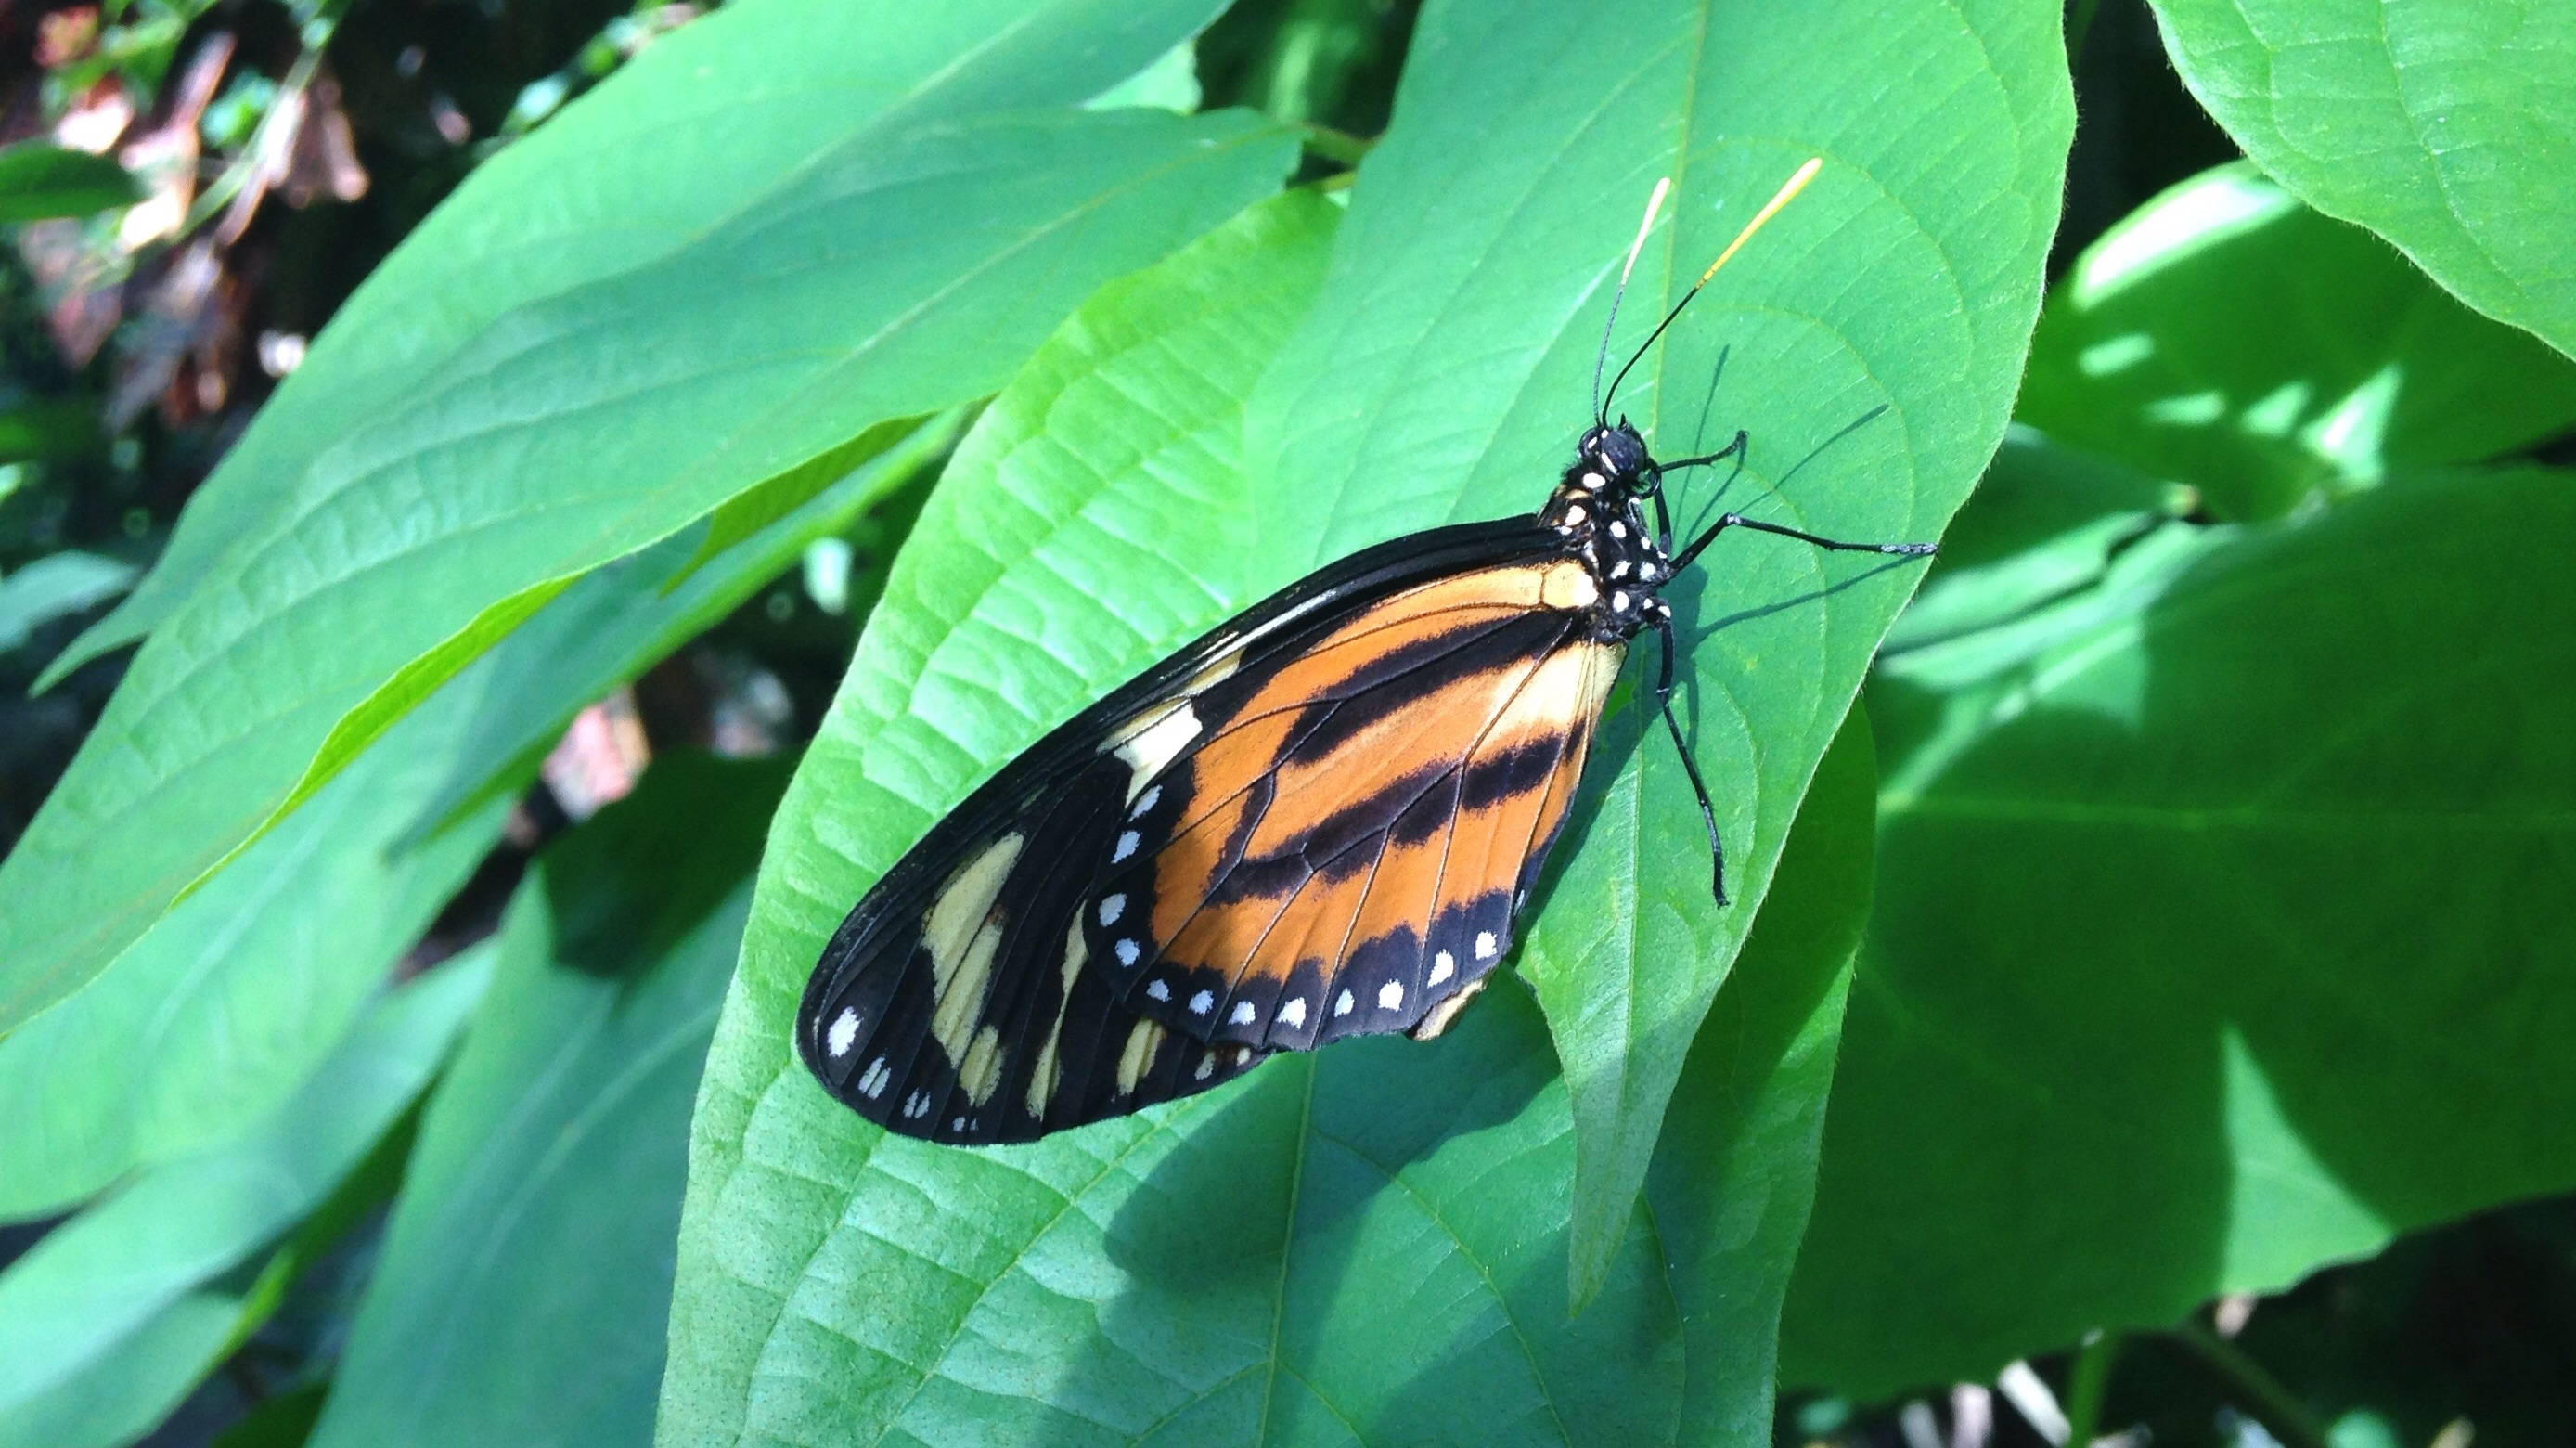
nature, leaf, flower, wildlife, spring, green, jungle, tropical, insect, botany, butterfly, colorful, flora, fauna, invertebrate, close up, monarch butterfly, tropics, macro photography, arthropod, pollinator, moths and butterflies